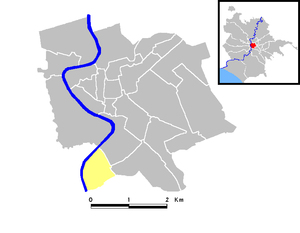
Testaccio est l'un des 22 rioni de Rome. Il est désigné dans la nomenclature administrative par le code R.XX. Il forme également une « zone urbanistique » désigné par le code 1.d, qui compte en 2010 : 8 373 habitants.